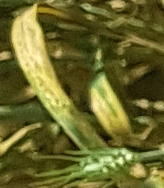
Label: Wheat___Yellow_Rust